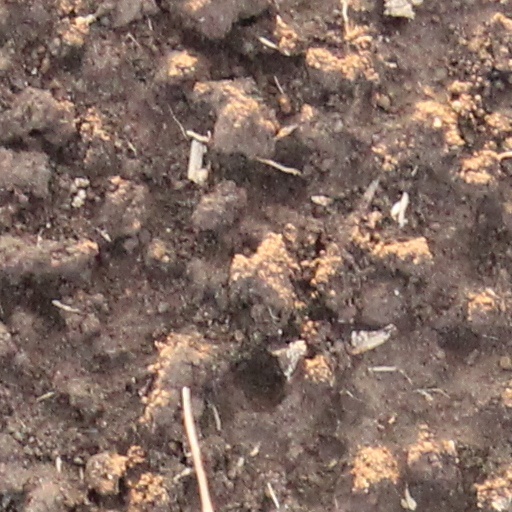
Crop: wheat